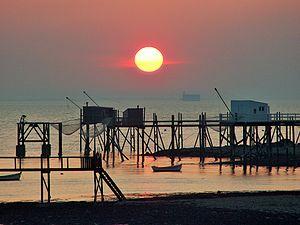
Cabanes à carrelet Fouras, Charente maritime
Fouras est une commune du Sud-Ouest de la France située dans le département de la Charente-Maritime. Ses habitants sont appelés les Fourasins et les Fourasines.